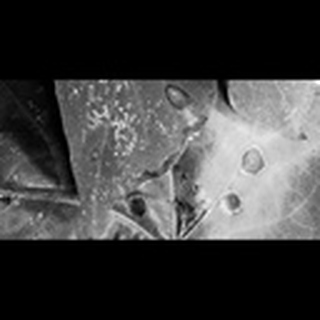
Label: cotton_target_spot